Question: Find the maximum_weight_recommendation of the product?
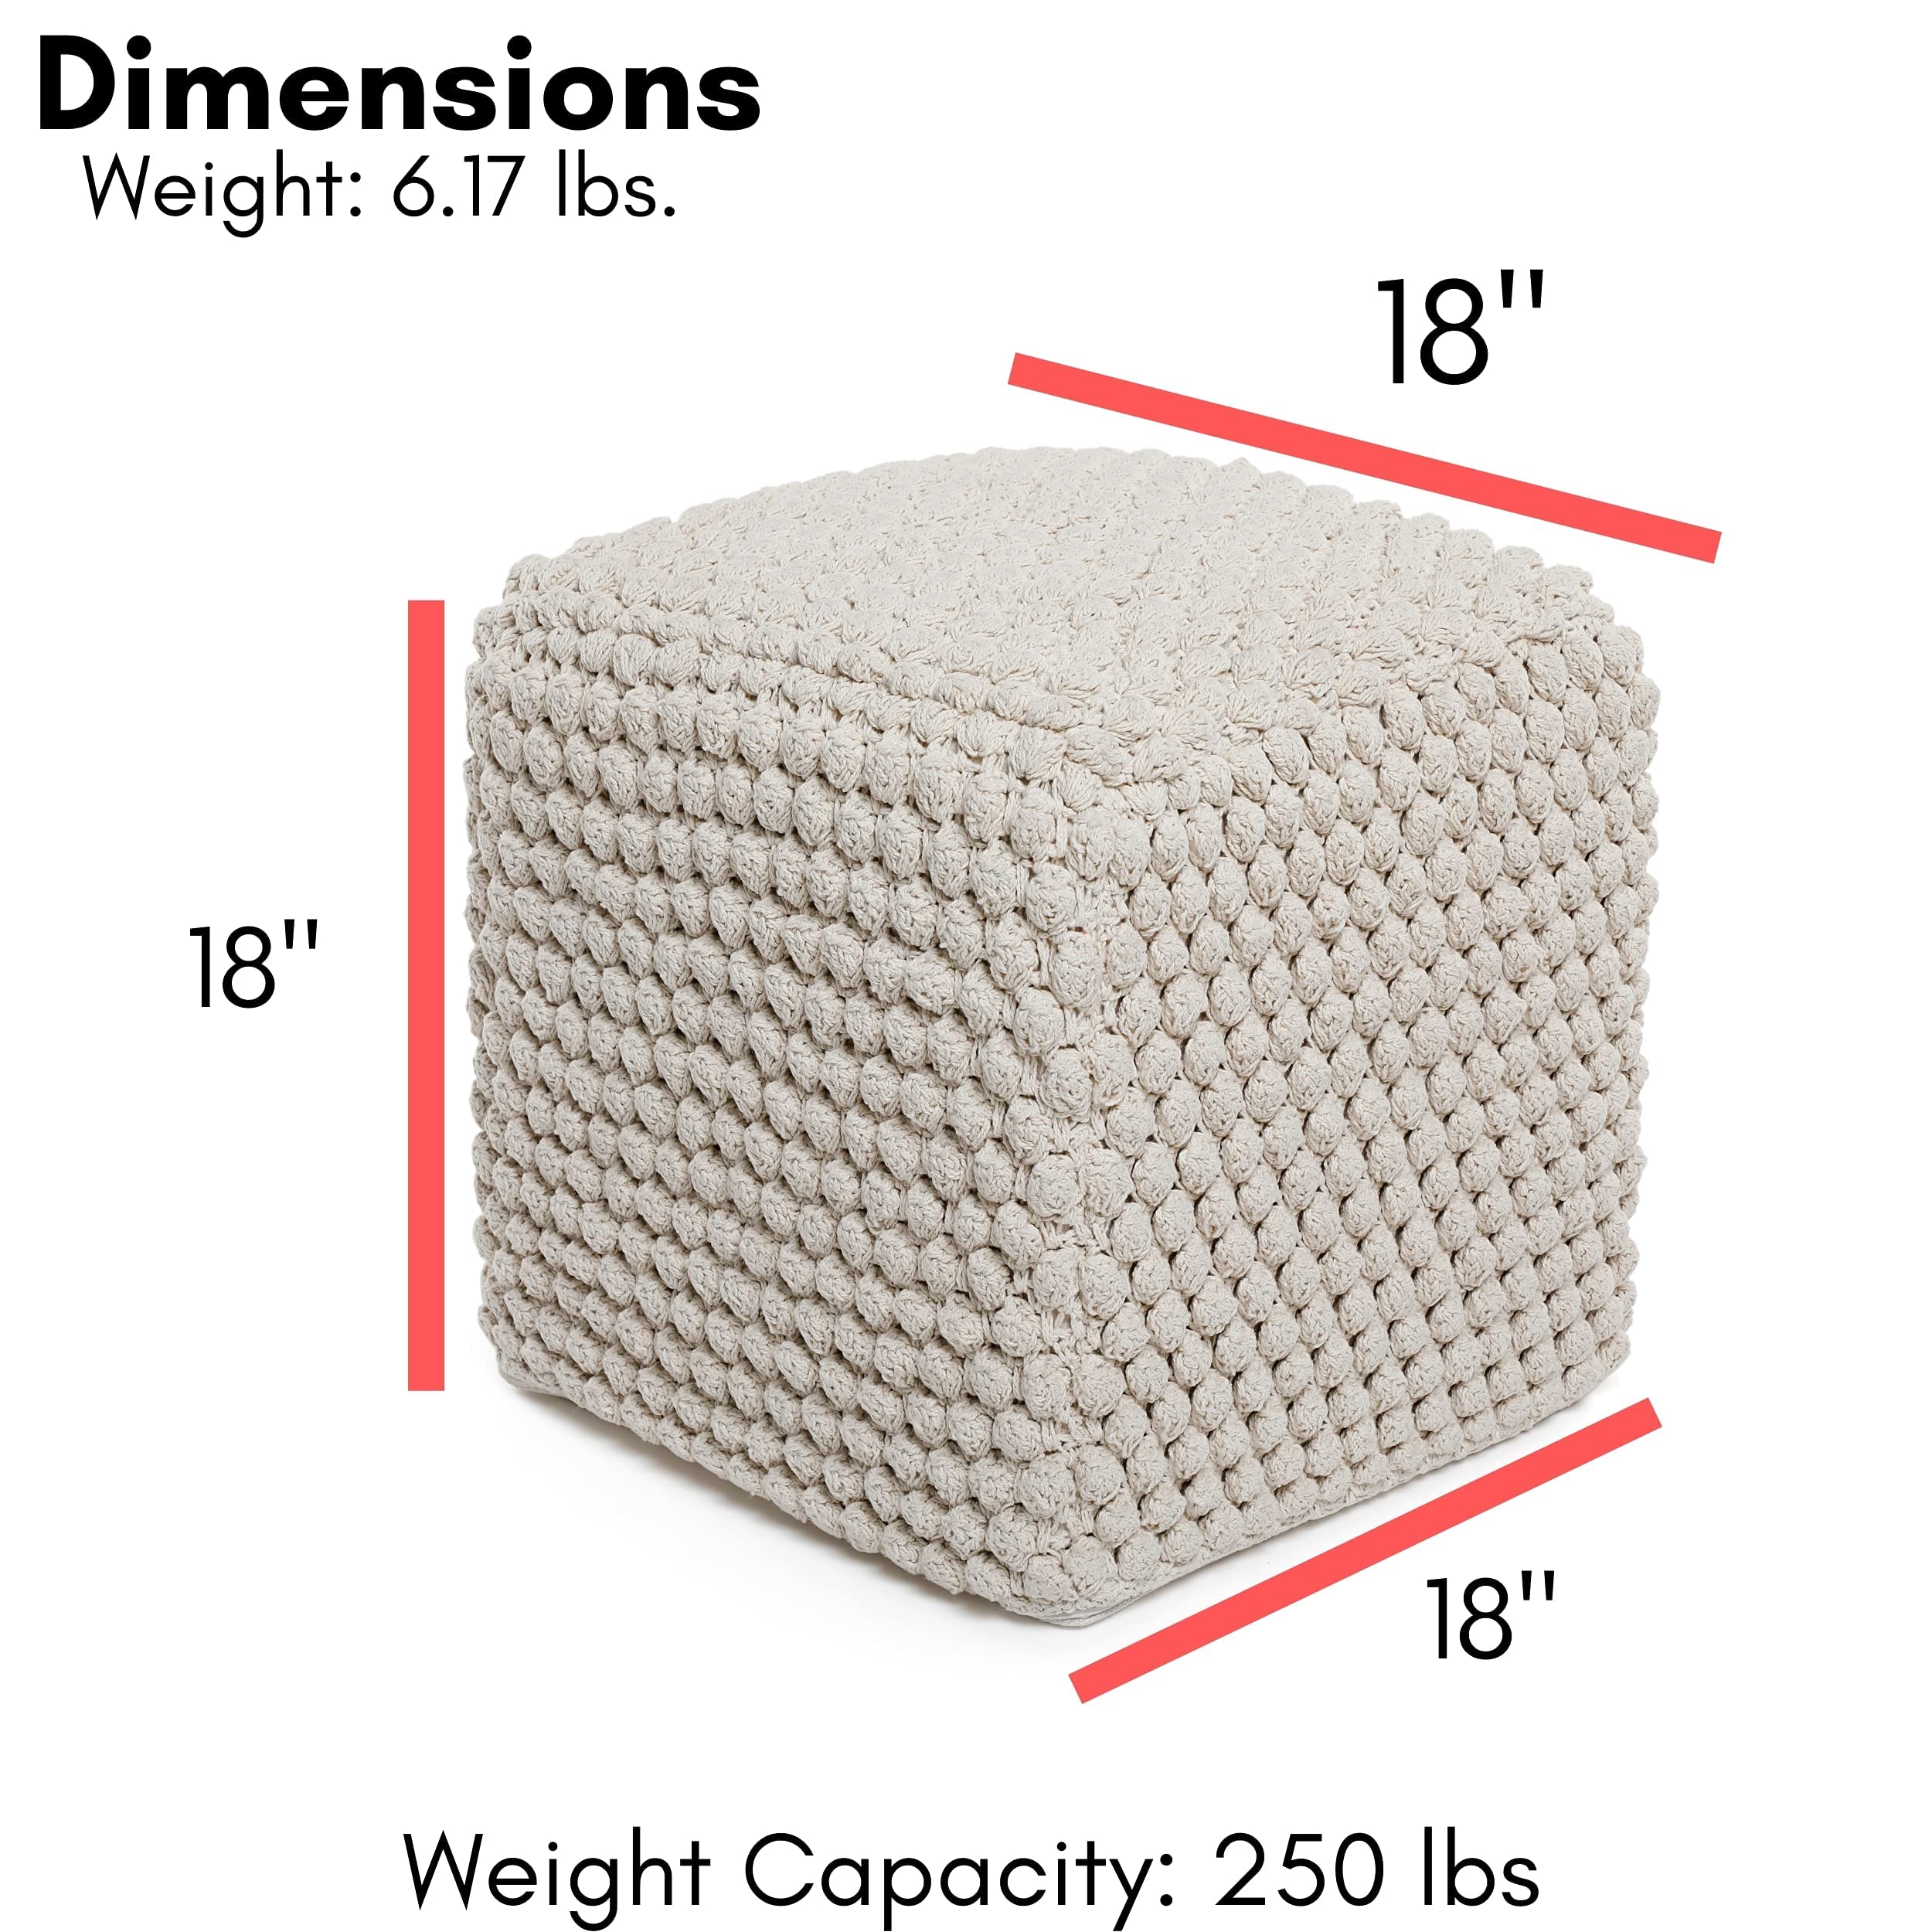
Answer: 250.0 pound